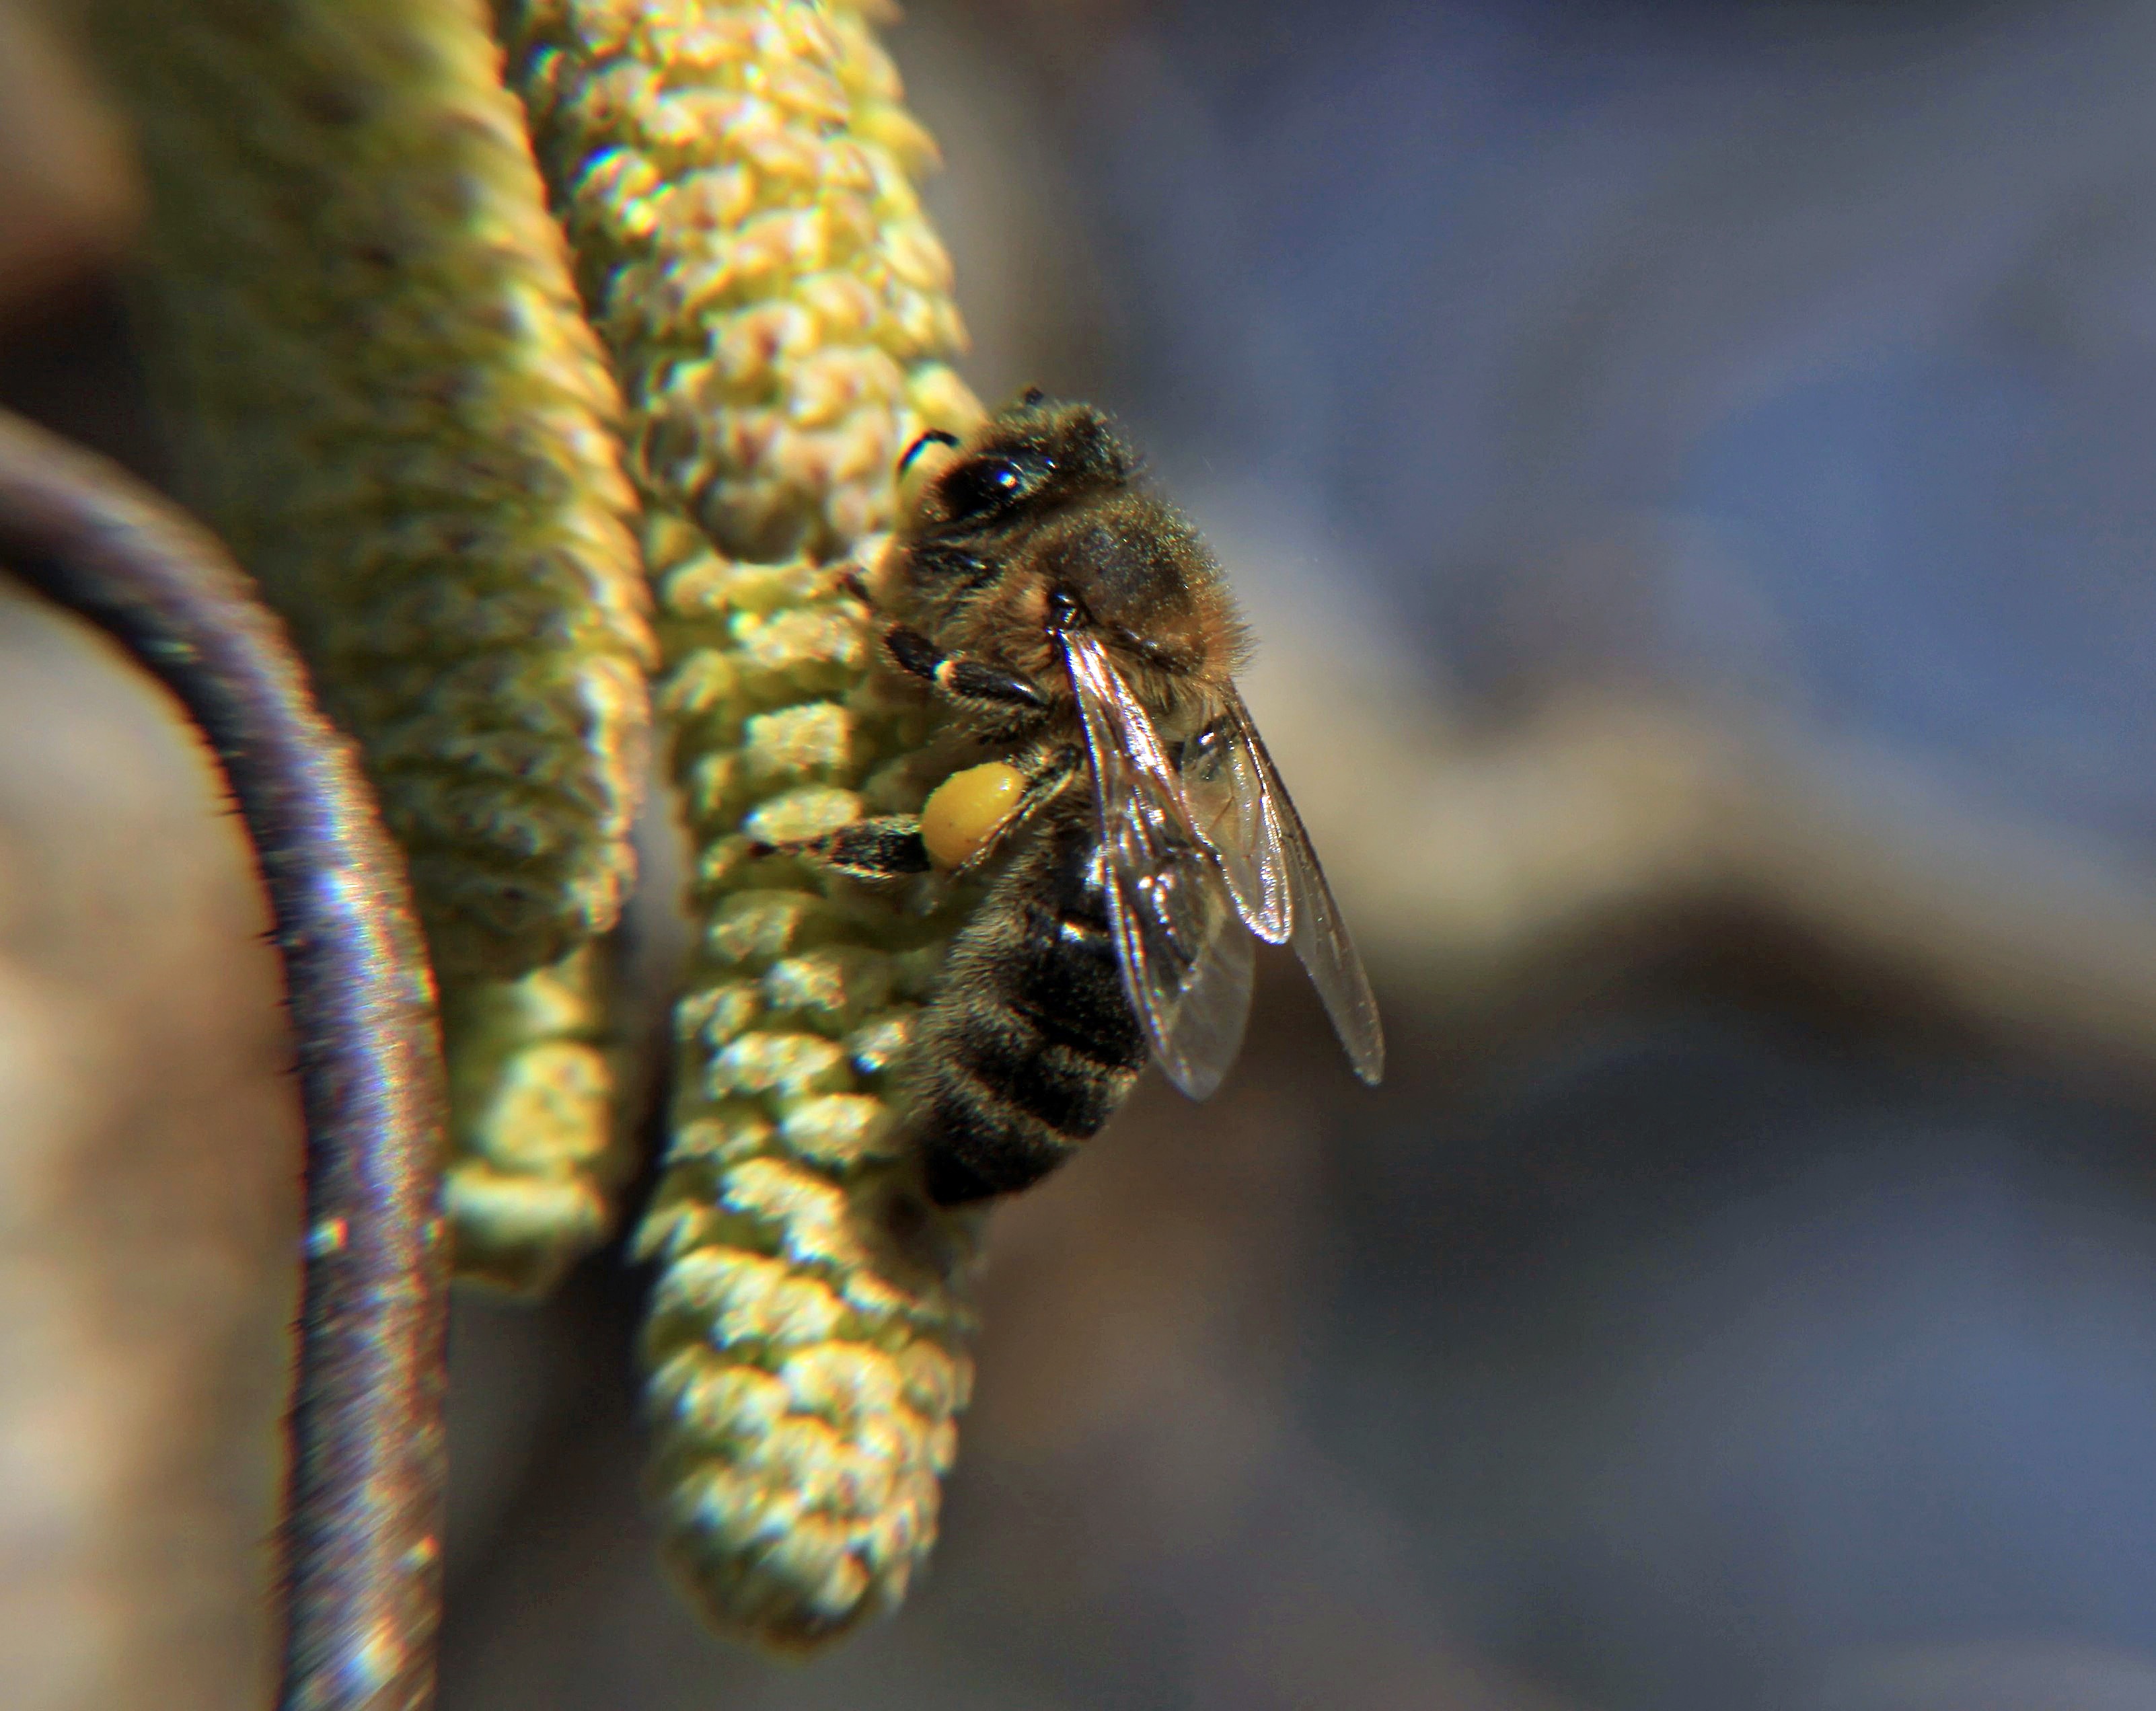
nature, photography, flower, fly, wildlife, pollen, insect, yellow, close, flora, fauna, invertebrate, flowers, close up, bee, wasp, hazel flower, nectar, macro photography, fr hlingsanfang, honey bee, collect nectar, plant stem, membrane winged insect